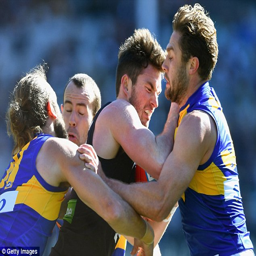
not sure what 's going on : politician could be excused for taking a while to warm to the national sport .